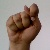
The image shows a hand gesture representing the letter 'T' in Indian Sign Language.